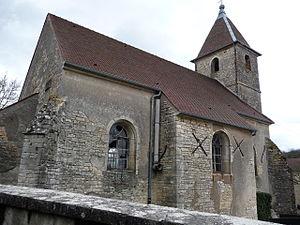
Eglise clocher Bouhans France Franche-Comté Saône-et-Loire